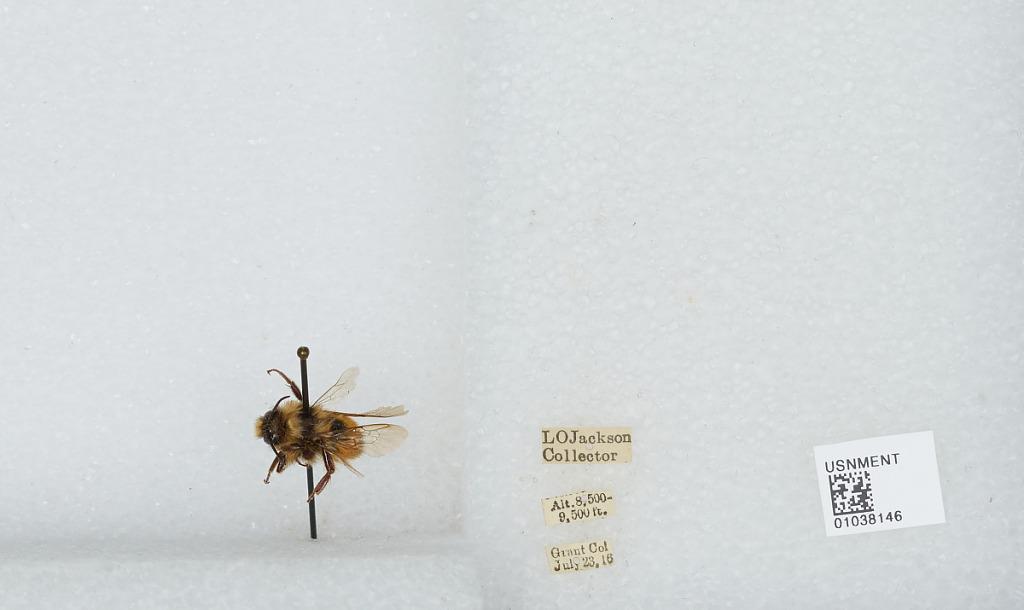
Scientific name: Bombus (Pyrobombus) sylvicola Kirby
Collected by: L. Jackson
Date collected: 1916-7-23
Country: United States
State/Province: Colorado
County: Park
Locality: Grant
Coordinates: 39.4597, -105.662